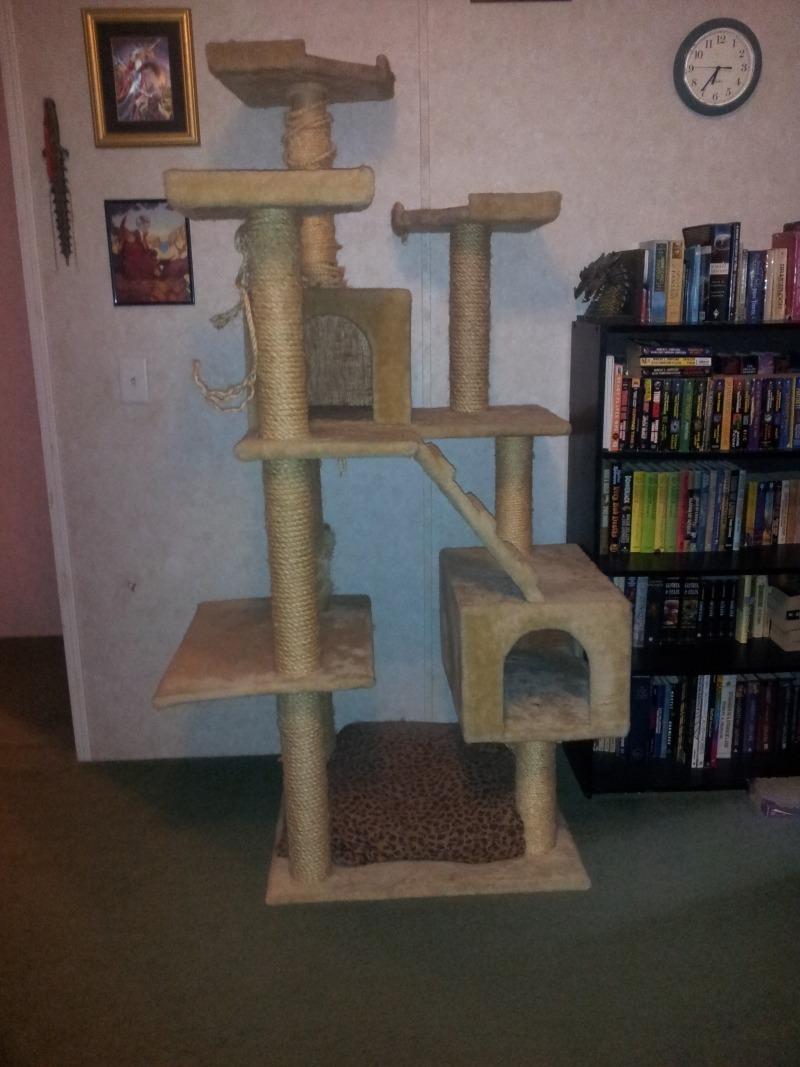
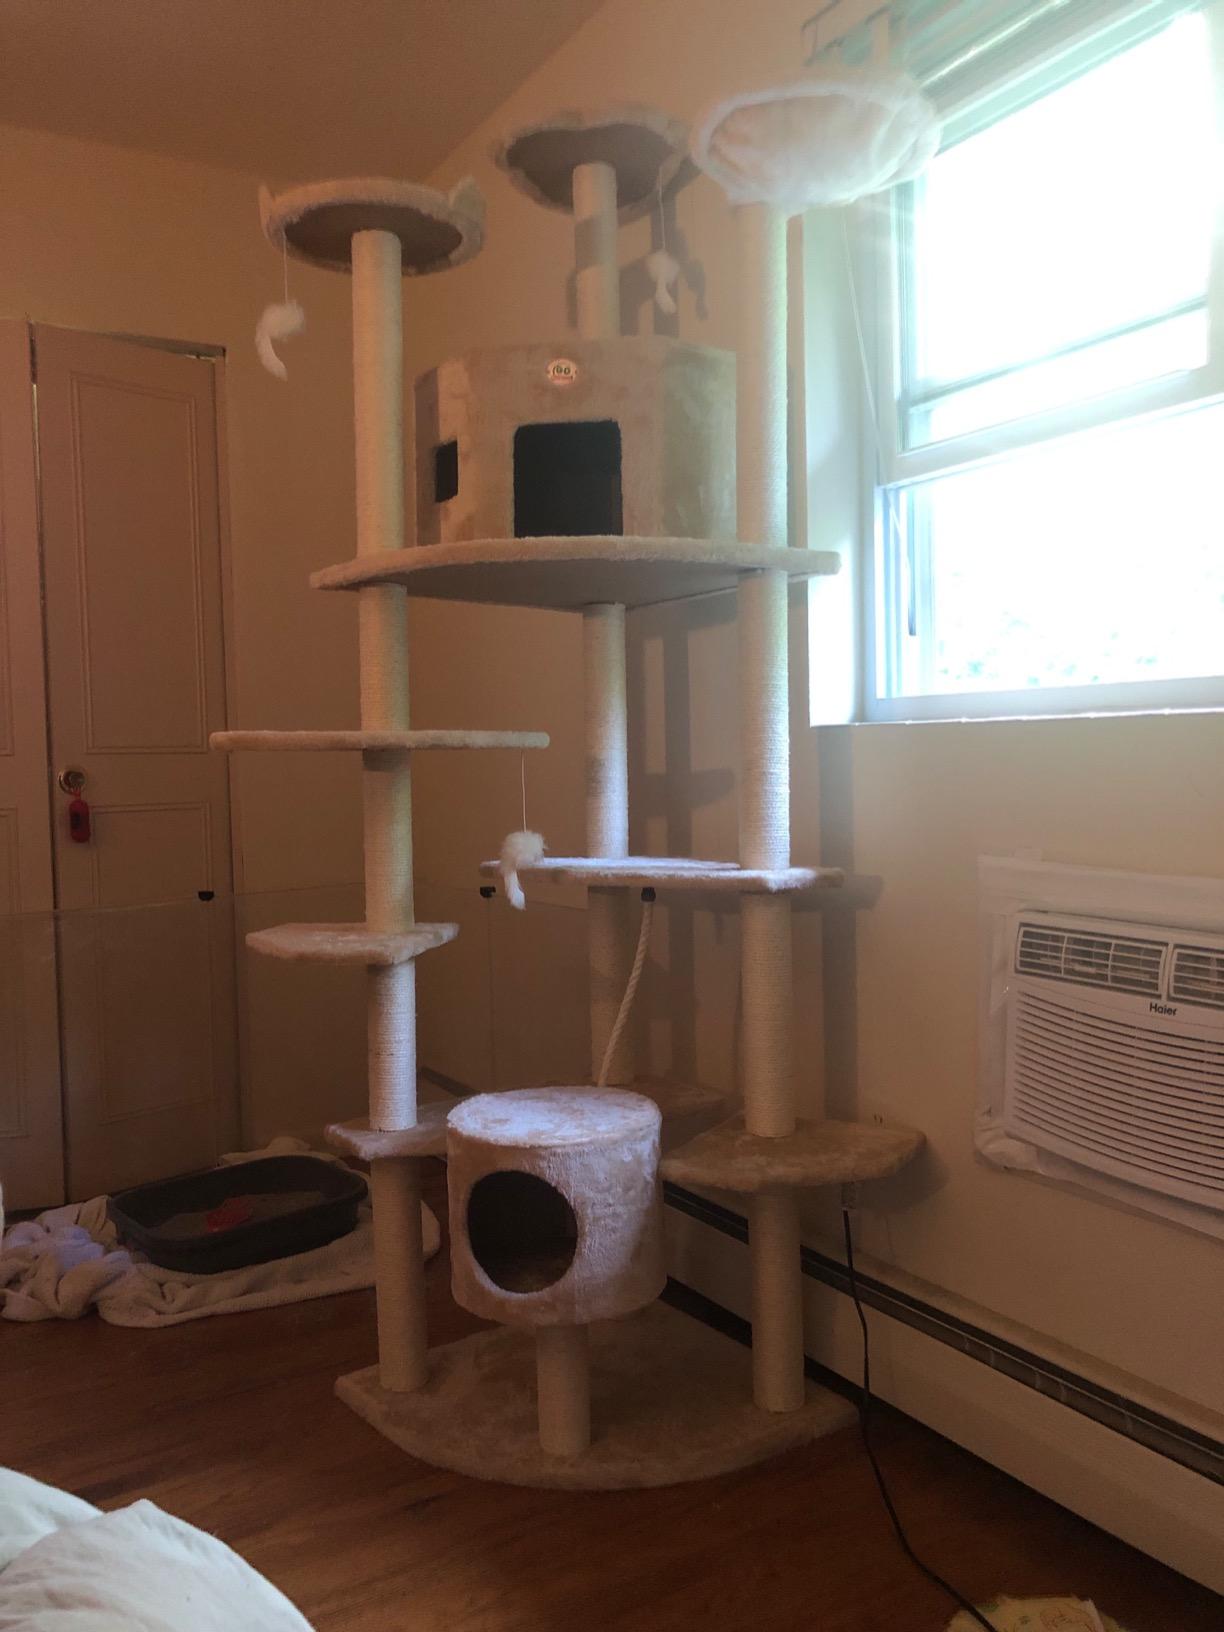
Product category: items_cat tree
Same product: no